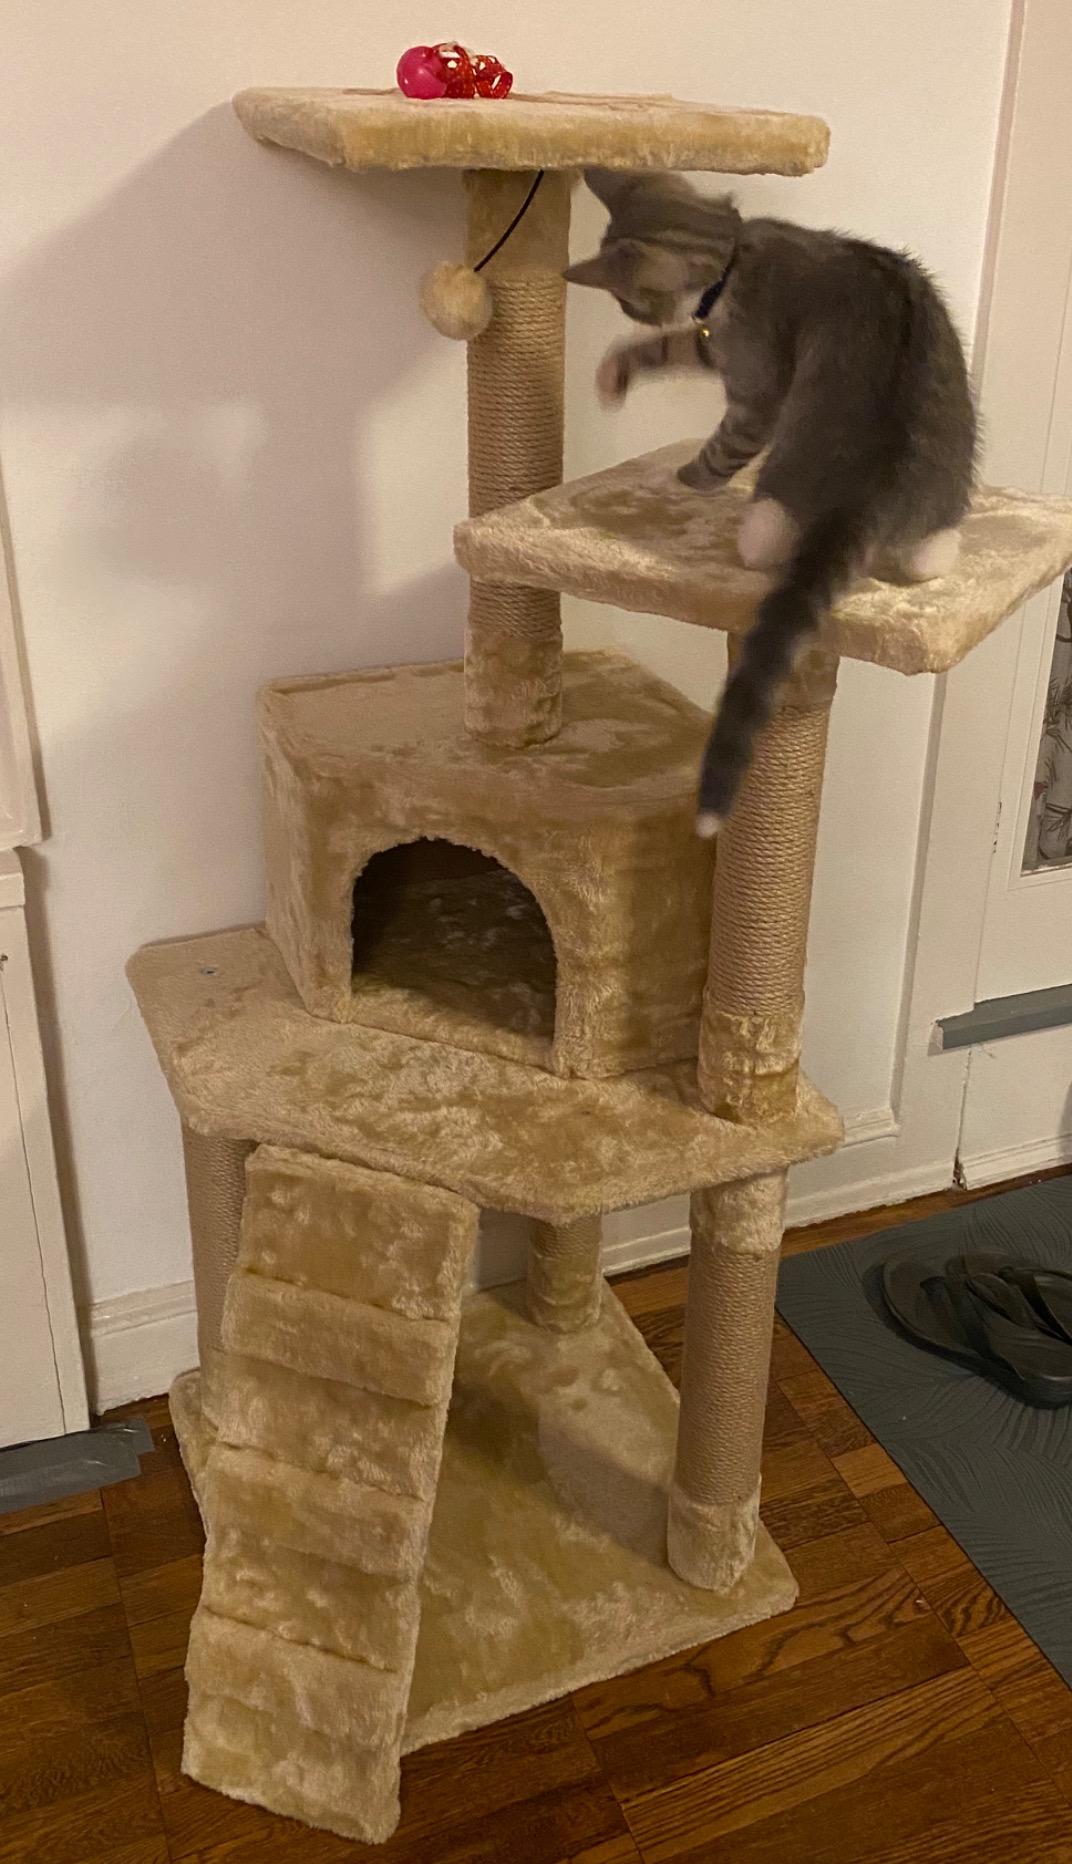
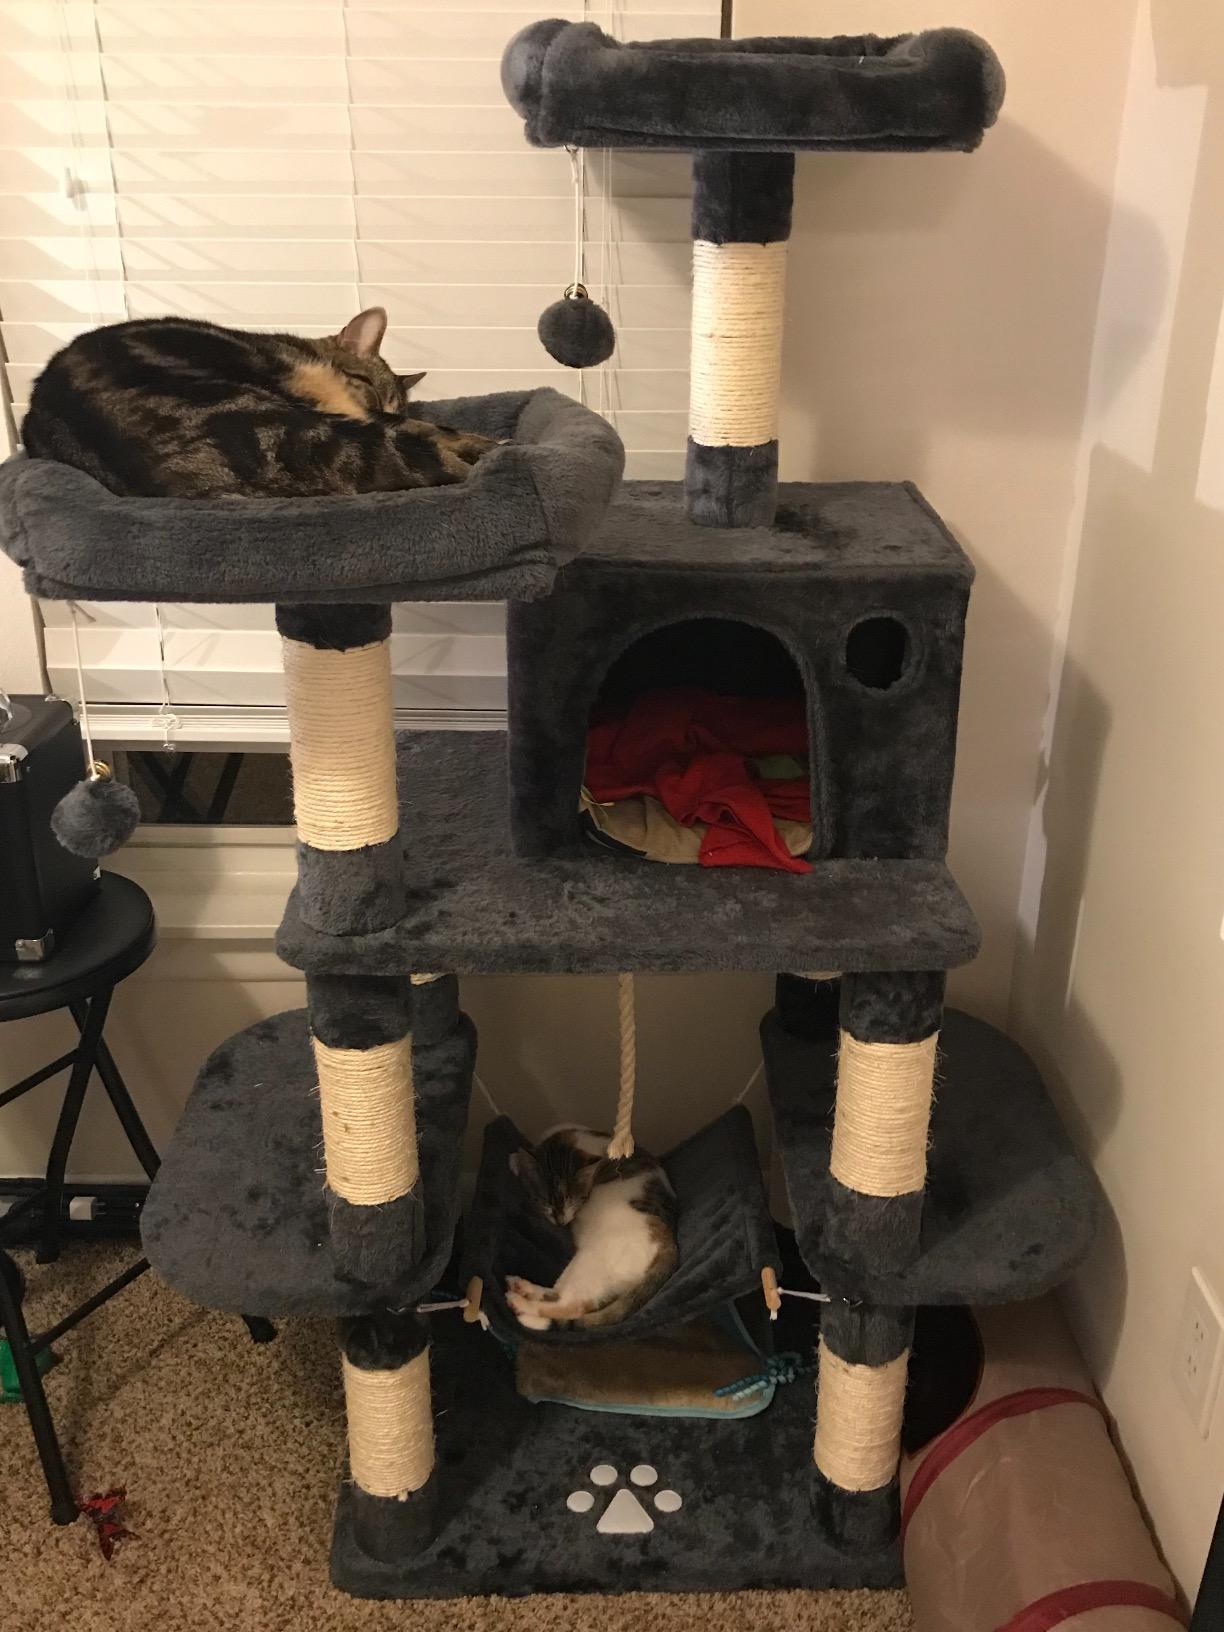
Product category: items_cat tree
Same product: no